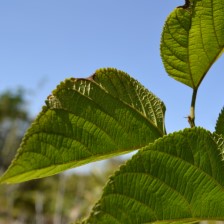
Variety: TaiwanStraberry